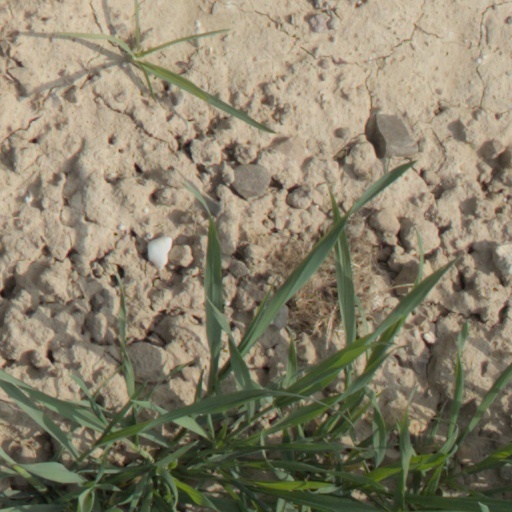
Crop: wheat